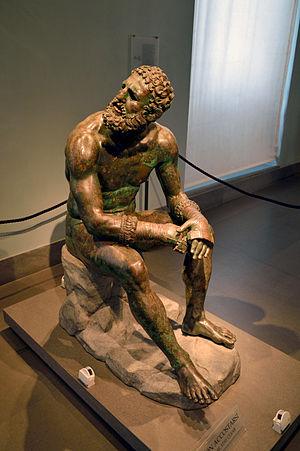
Théagène de Thasos est l'un des plus célèbres athlètes grecs de l'Antiquité. Il vécut au Vᵉ siècle av. J.-C.. Il connaît son heure de gloire aux alentours de 480-460.